Hunting in Romania

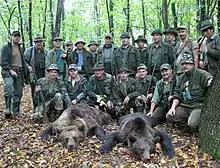
Bear hunting, an informal "tablou" with hunters and their trophies, Romania.

A toast with liquor or wine is given in the honor of the hunt, the game and fellowship of hunters. After the end of ceremonies, lavish meals and partying with folk music is to follow, according to one's wealth and mood.